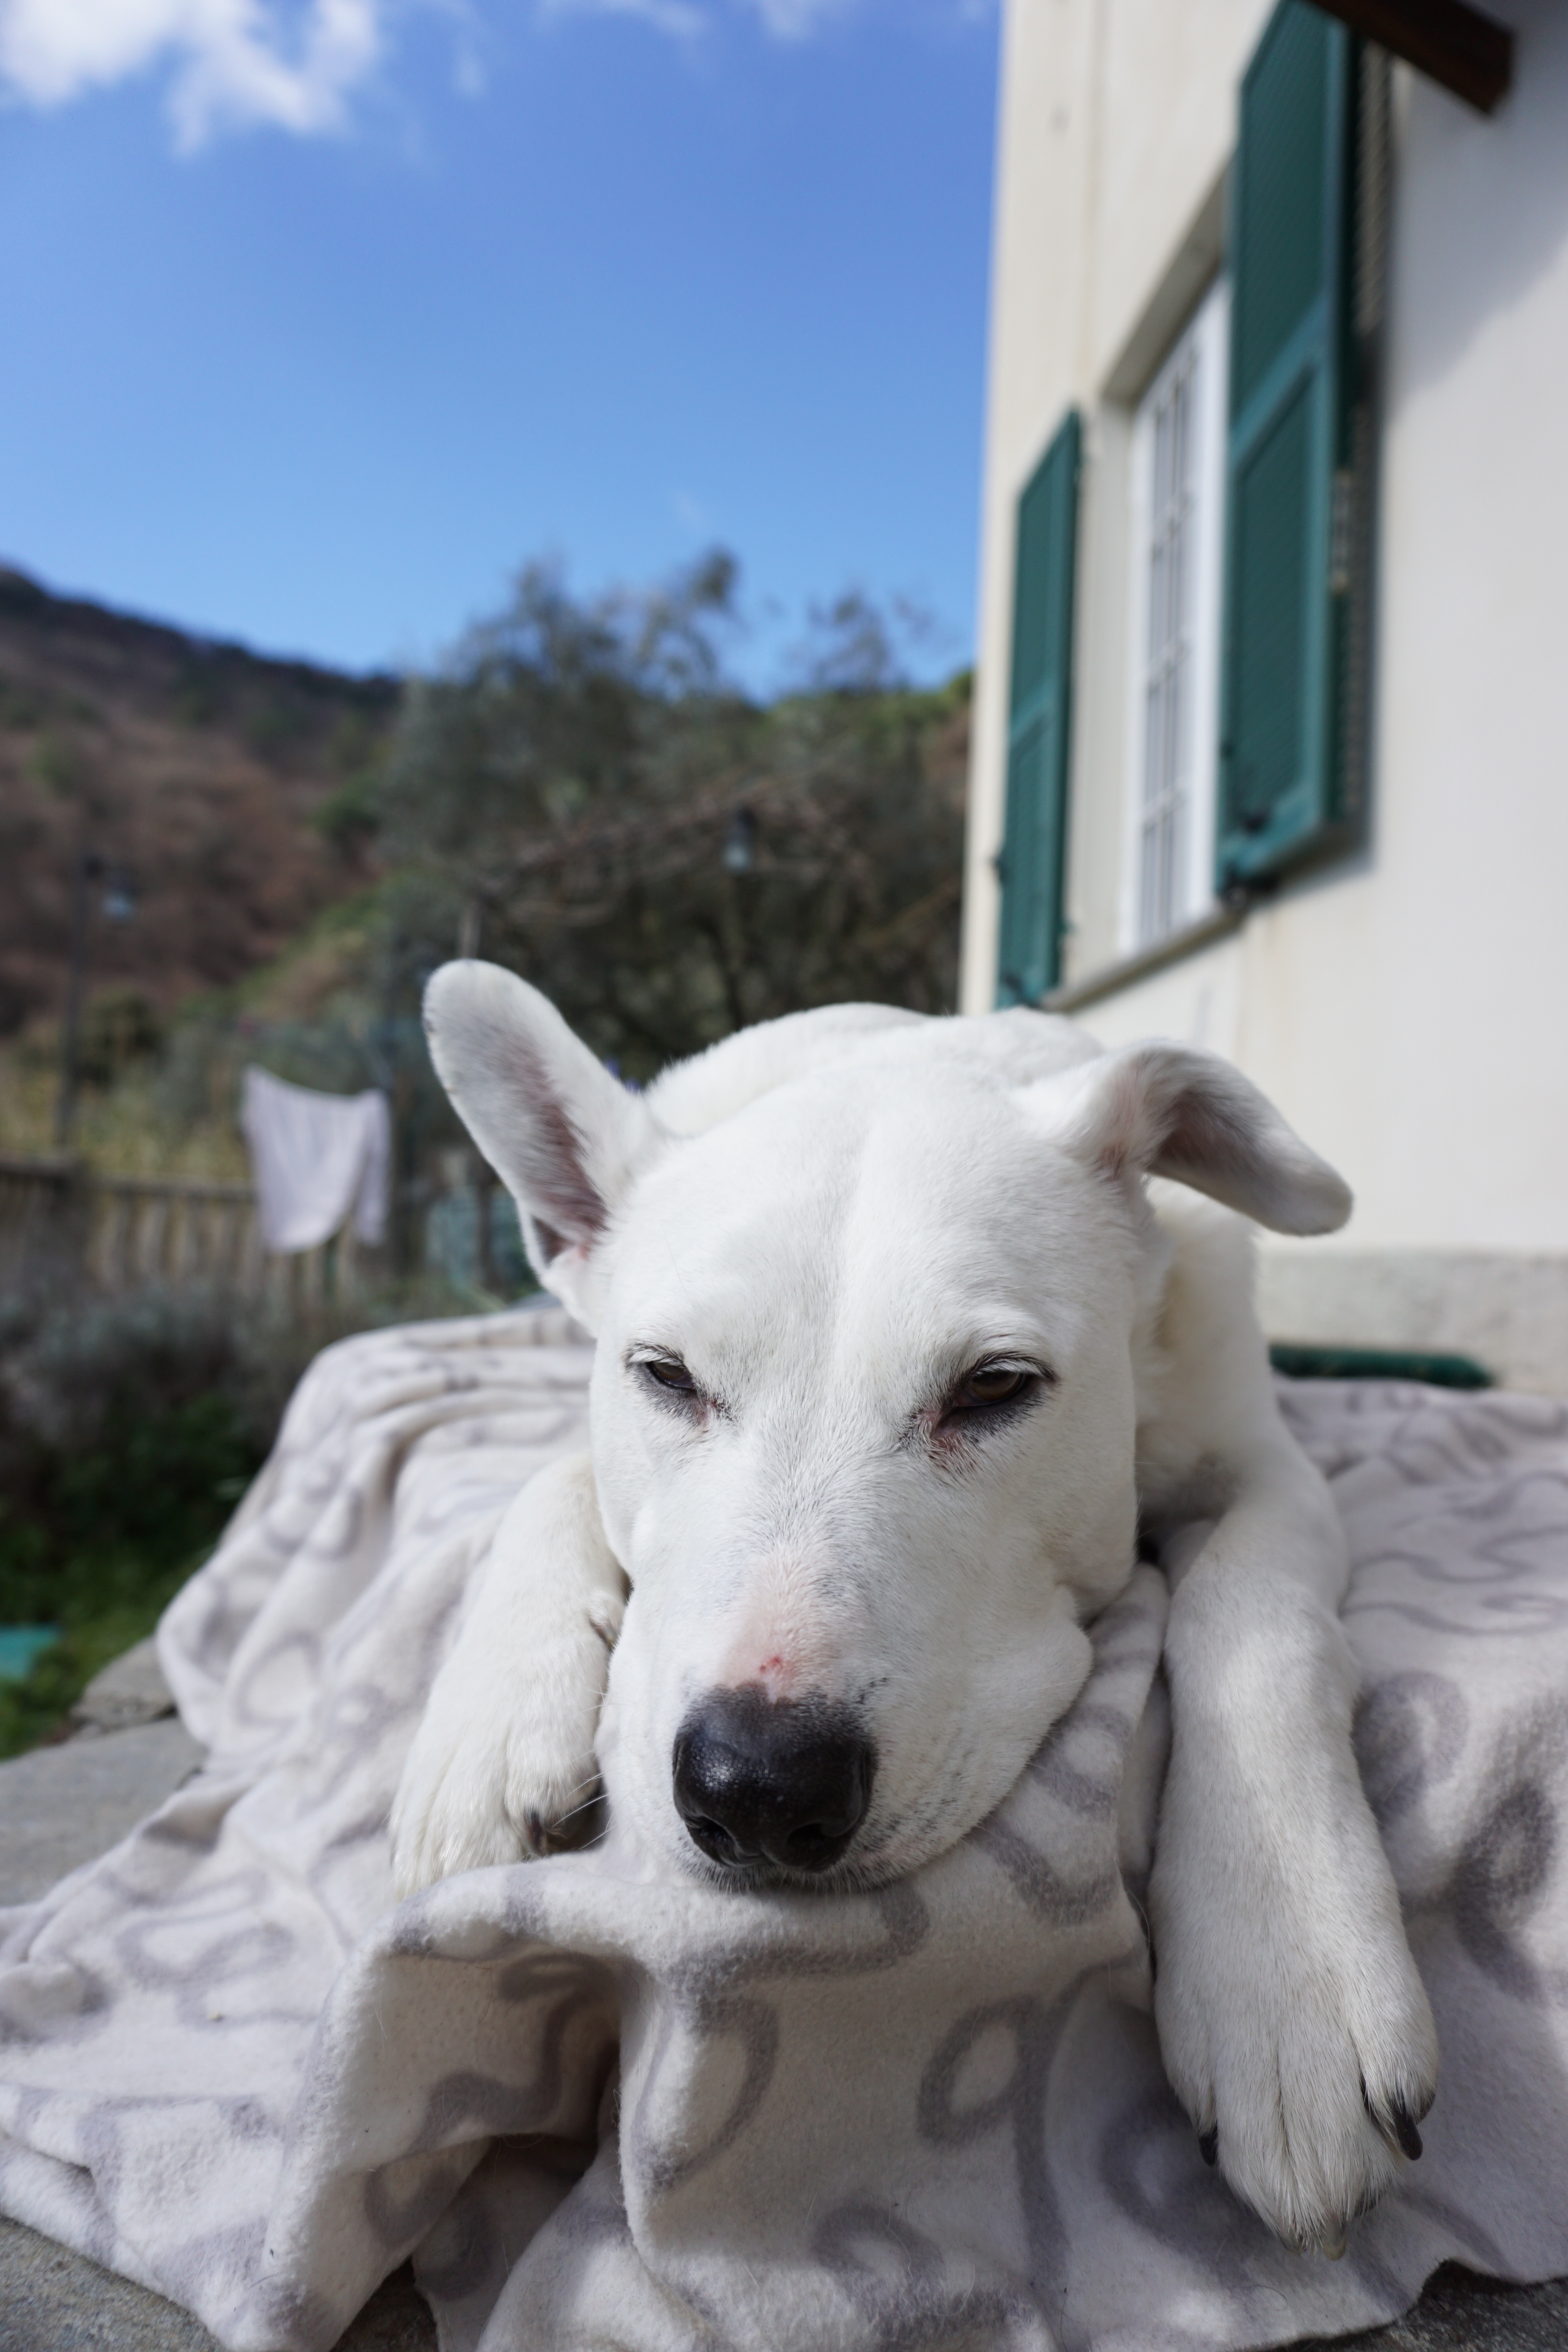
dog, mammal, vertebrate, white shepherd, street dog, dog like mammal, dog breed group, berger blanc suisse, kishu